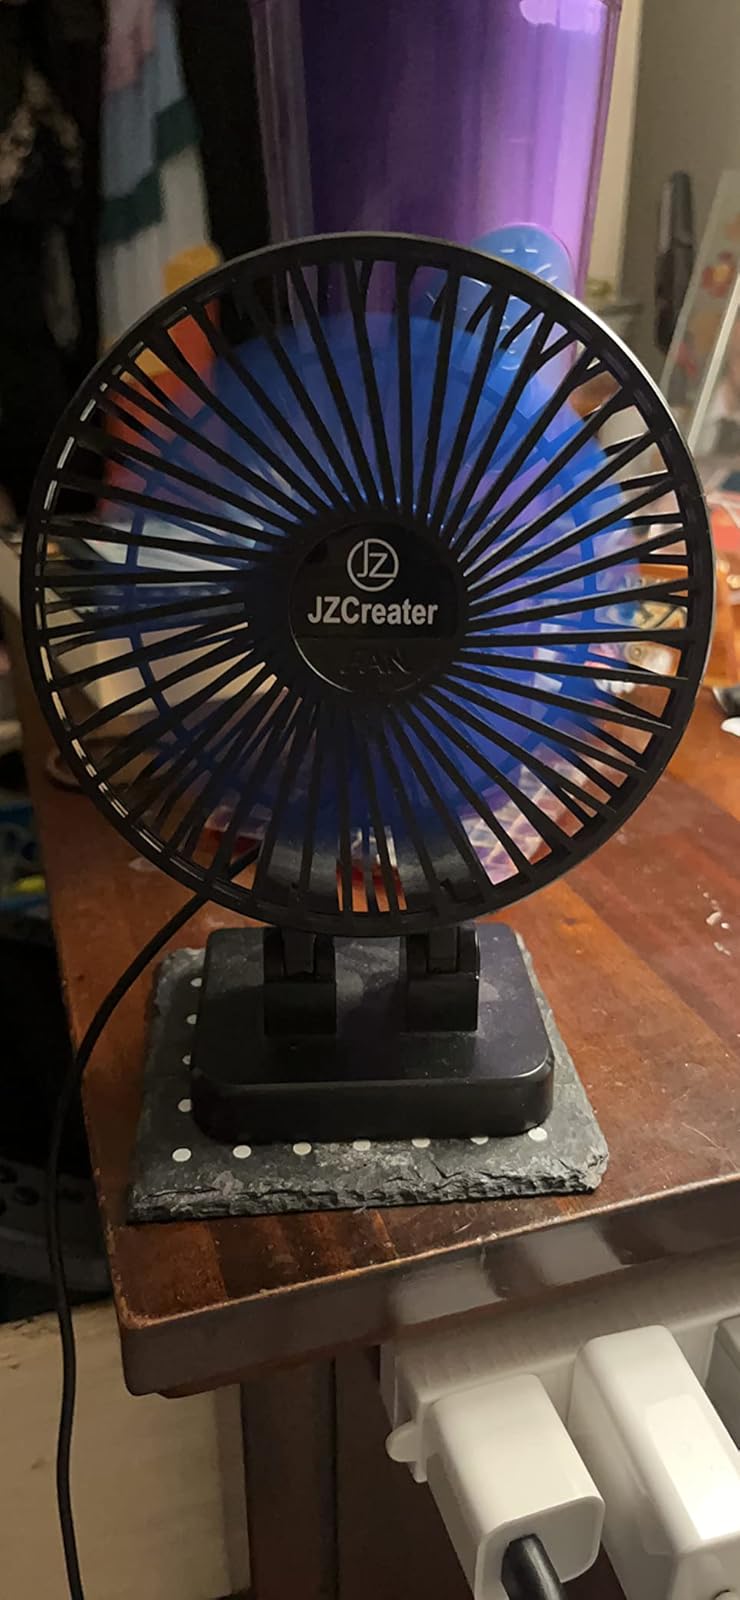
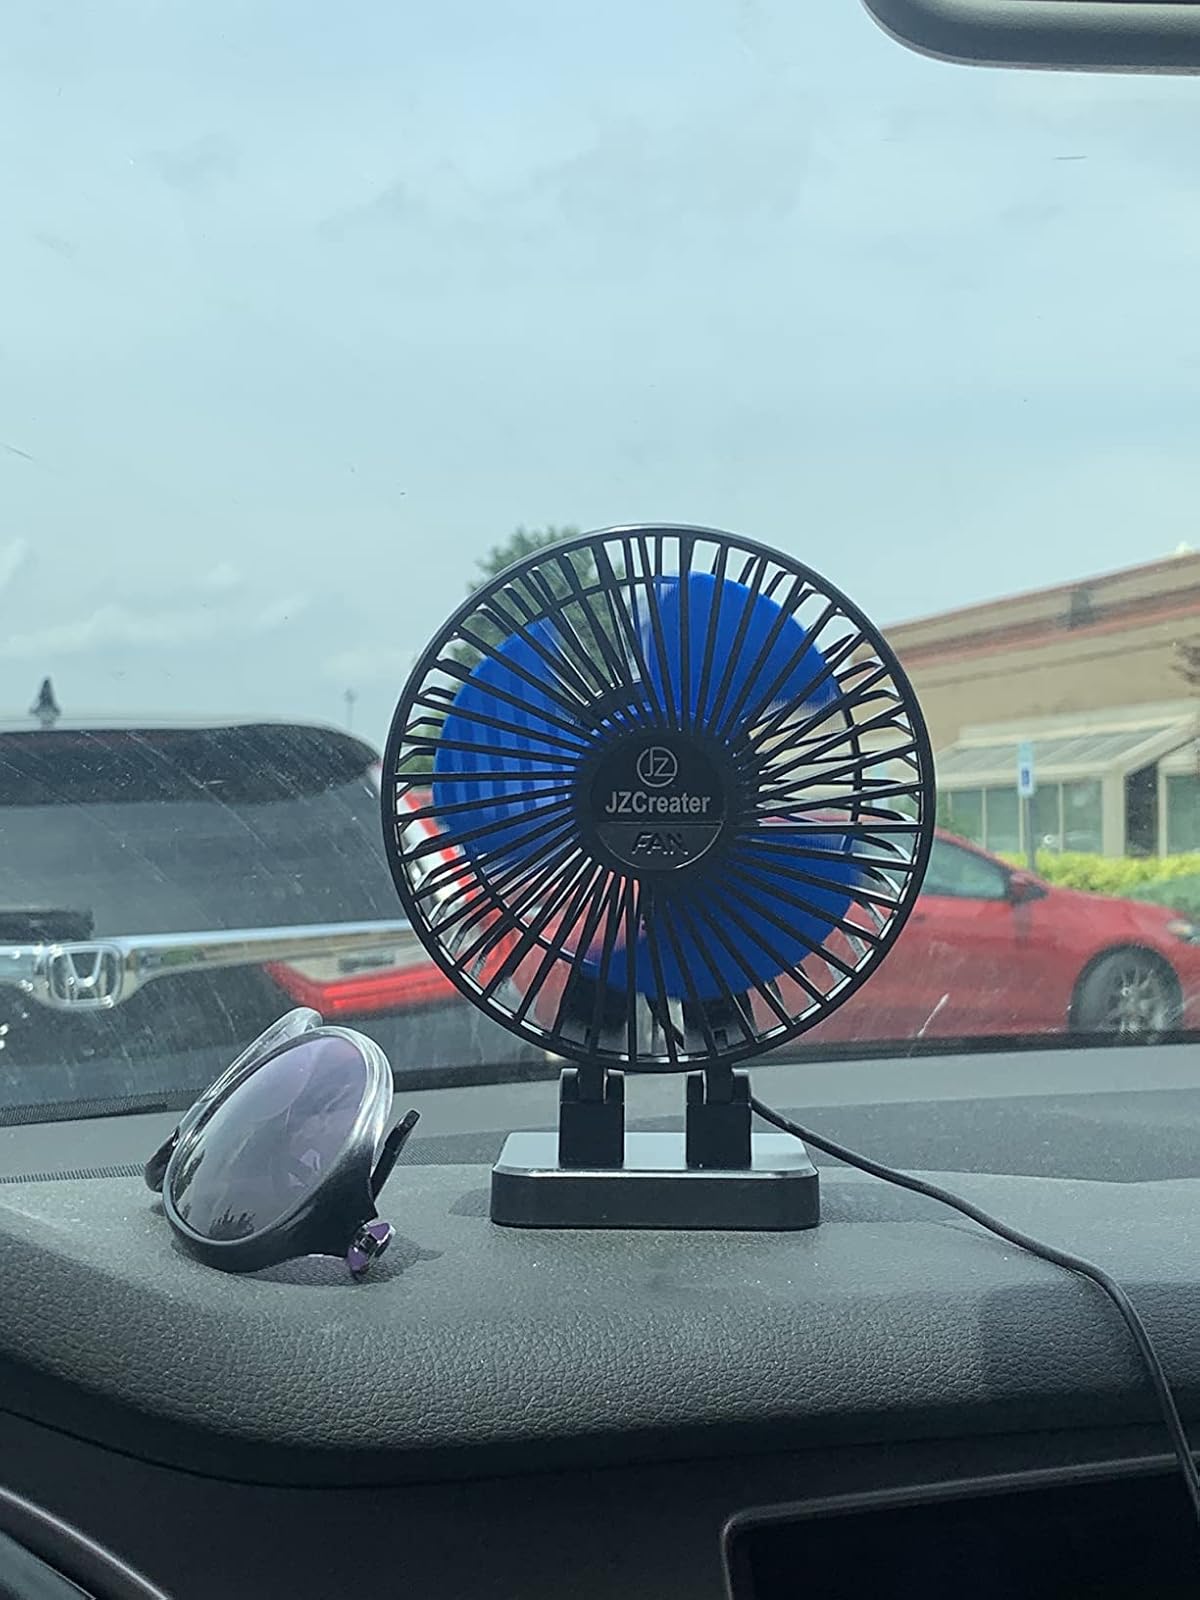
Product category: fan
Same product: yes